Le trompeur trompé

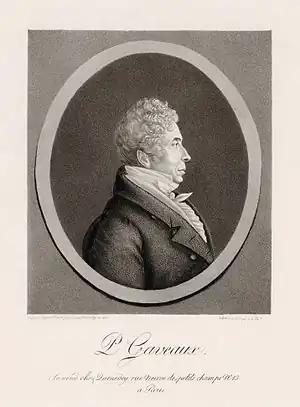
The opera's composer, Pierre Gaveaux, in 1821.

The play opens in the study of Jocard, a prosecuting attorney. Duval, his clerk, is working at his desk, musing over the circumstances that brought him to this role: He is really a midshipman, but has taken on the role of clerk due to his love for Agathe, Jocard's pupil. ("") Jocard's wife has recently died, and Jocard is now taking an interest in Agathe himself. She cannot be forced to marry him, but should Jocard find out about Duval's scheme, trouble would arise. Agathe thinks she should leave, but she and Duval promise to be faithful to each other. ("")